2/11th Field Regiment (Australia)

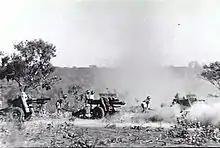
2/11th Field Regiment 25-pounders at practice, June 1943

The 2/11th Field Regiment was an Australian Army artillery regiment formed as part of the Second Australian Imperial Force during World War II. Formed in Victoria in mid-1940, the regiment was deployed to the Middle East in 1941 and subsequently took part in the fighting against the Vichy French in the Syria–Lebanon Campaign. In early 1942, they were brought back to Australia in response to Japan's entry into the war, and in 1943 joined the garrison in Darwin. Throughout 1944–45, the regiment was deployed to New Guinea before supporting the 3rd Division's campaign on Bougainville. After the war, the regiment was disbanded.